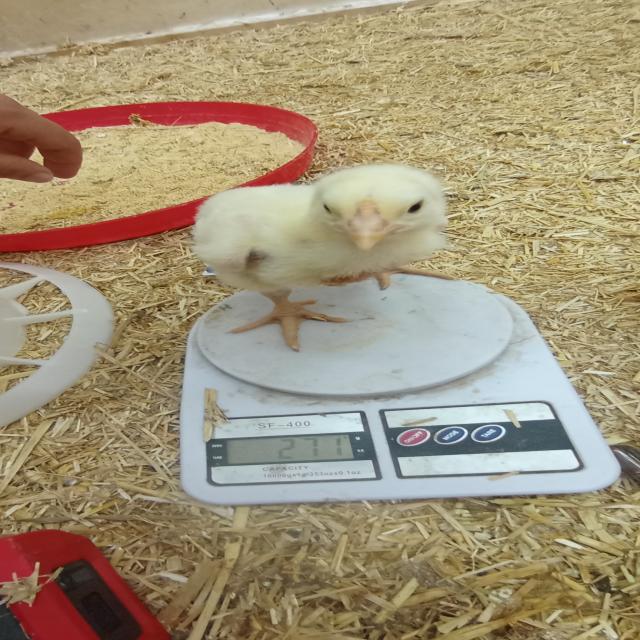
Weight: 271 g